Monica Raymund

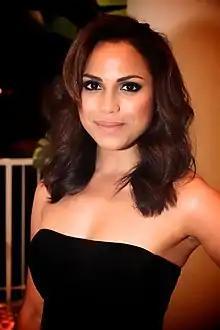
Raymund at the 2013 Imagen Awards

Monica Raymund (born July 26, 1986) is an American actress and director, known for her roles as Maria "Ria" Torres in the Fox crime drama "Lie to Me" (2009–2011), Dana Lodge in the CBS legal drama "The Good Wife" (2011–2012), Gabriela Dawson in the NBC drama "Chicago Fire" (2012–2019) and Jackie Quiñones in the Starz crime drama "Hightown" (2020–2024).